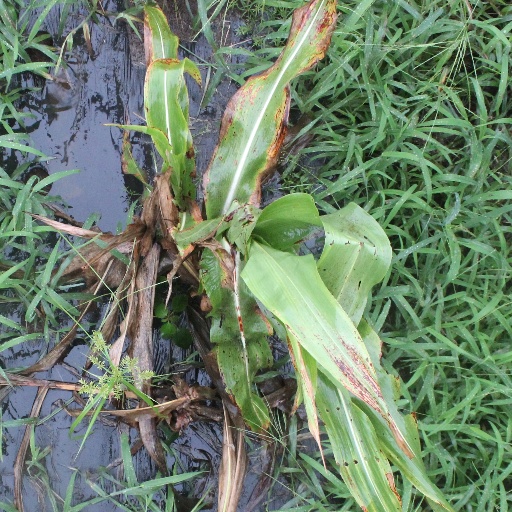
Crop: sorghum